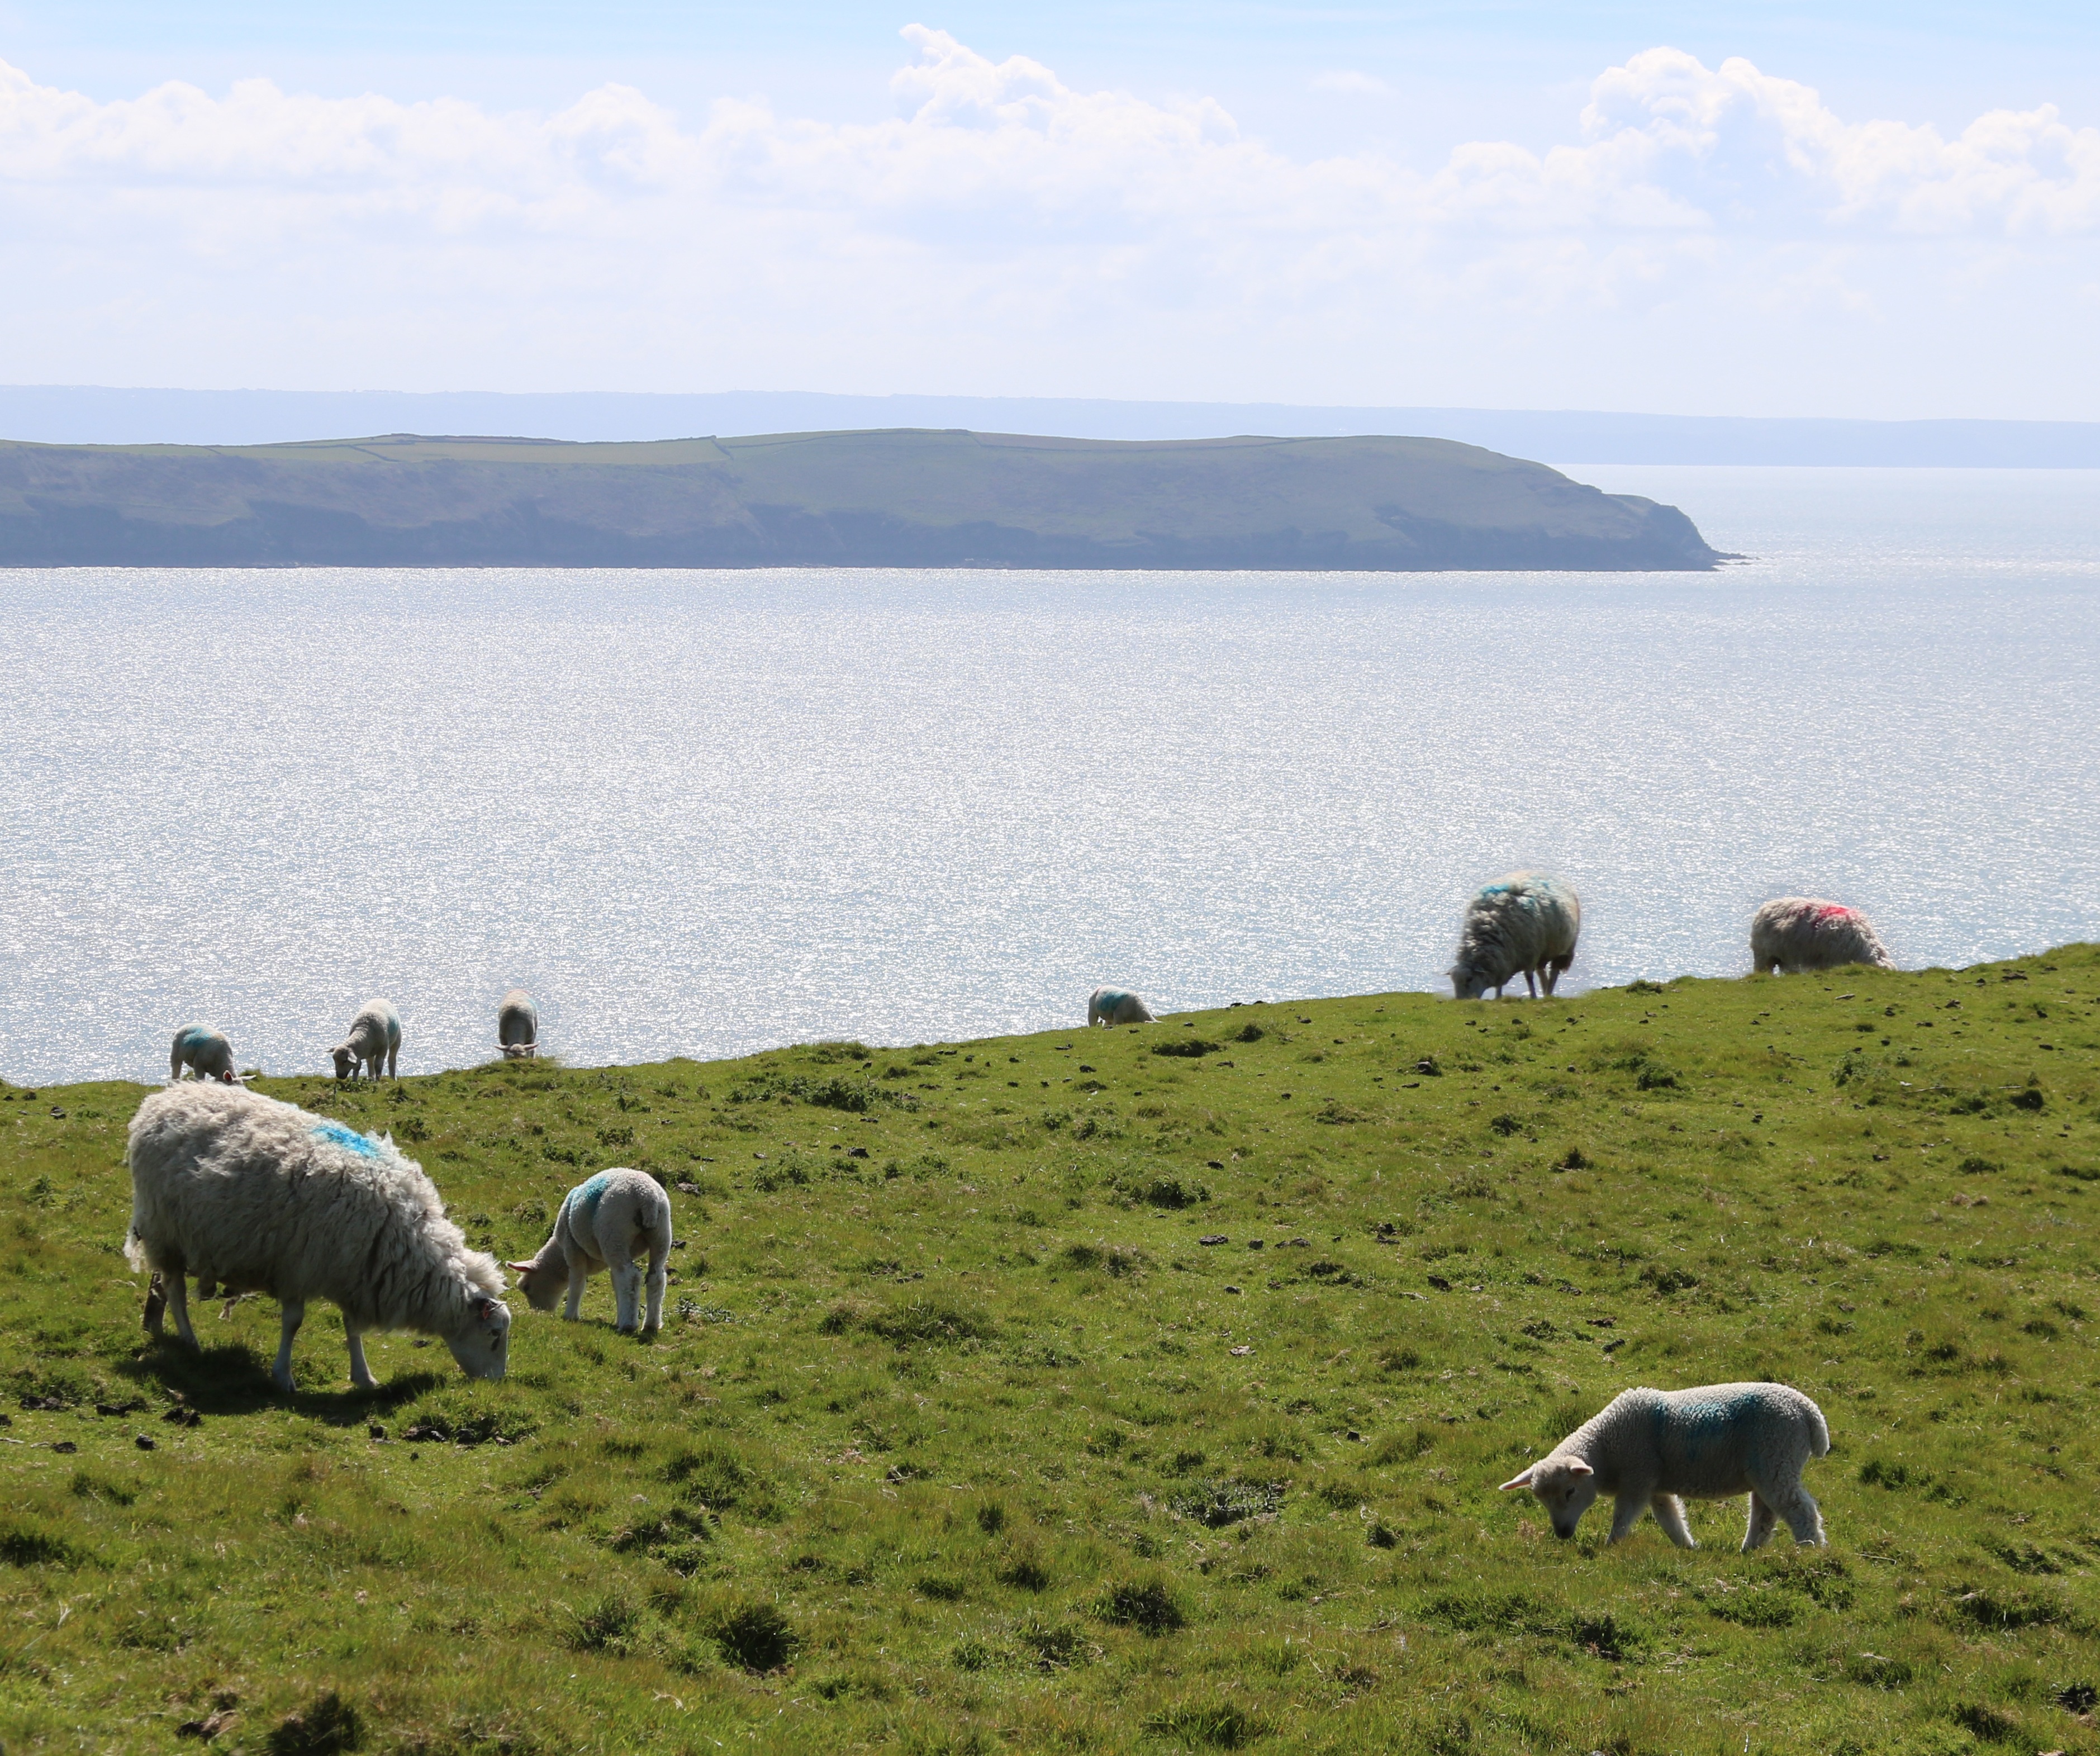
sea, coast, nature, grass, field, farm, meadow, countryside, animal, seaside, rural, young, spring, green, herd, farming, pasture, grazing, livestock, sheep, agriculture, baby, wool, lamb, outdoors, grassland, plateau, sheeps, habitat, ecosystem, steppe, natural environment